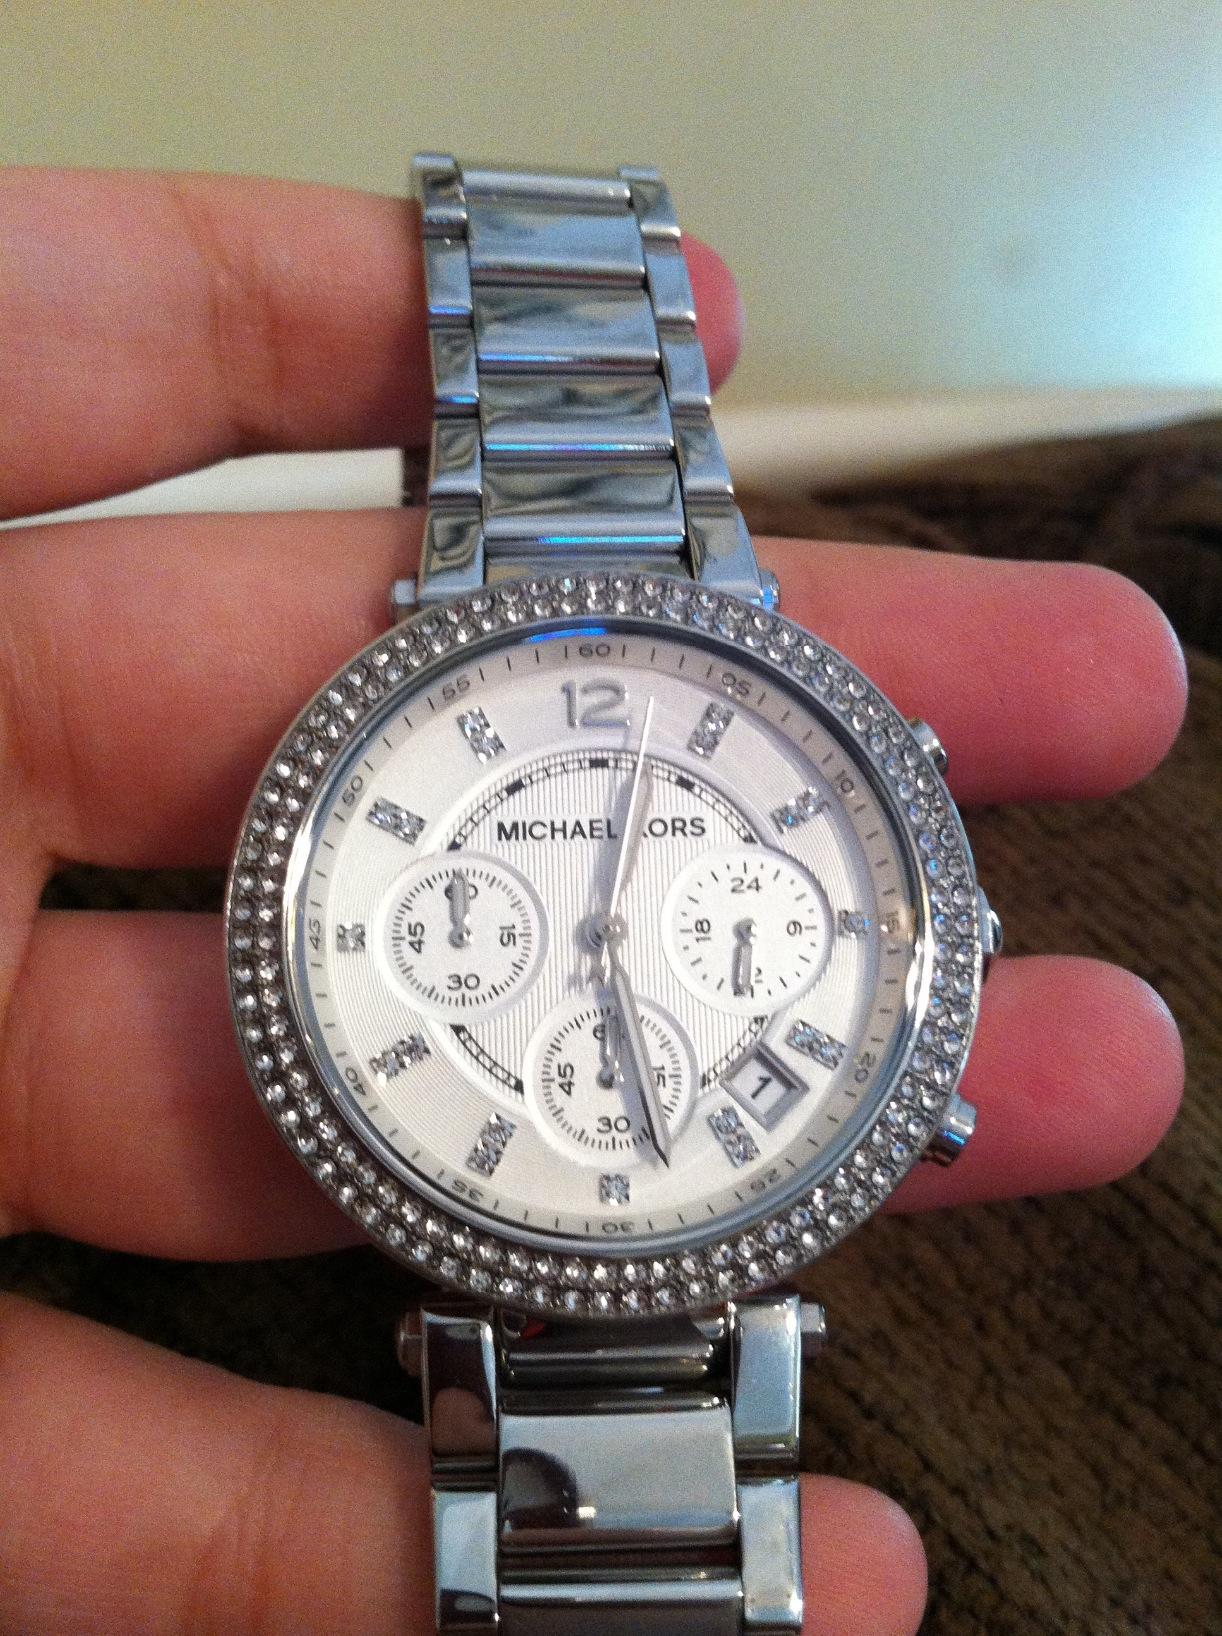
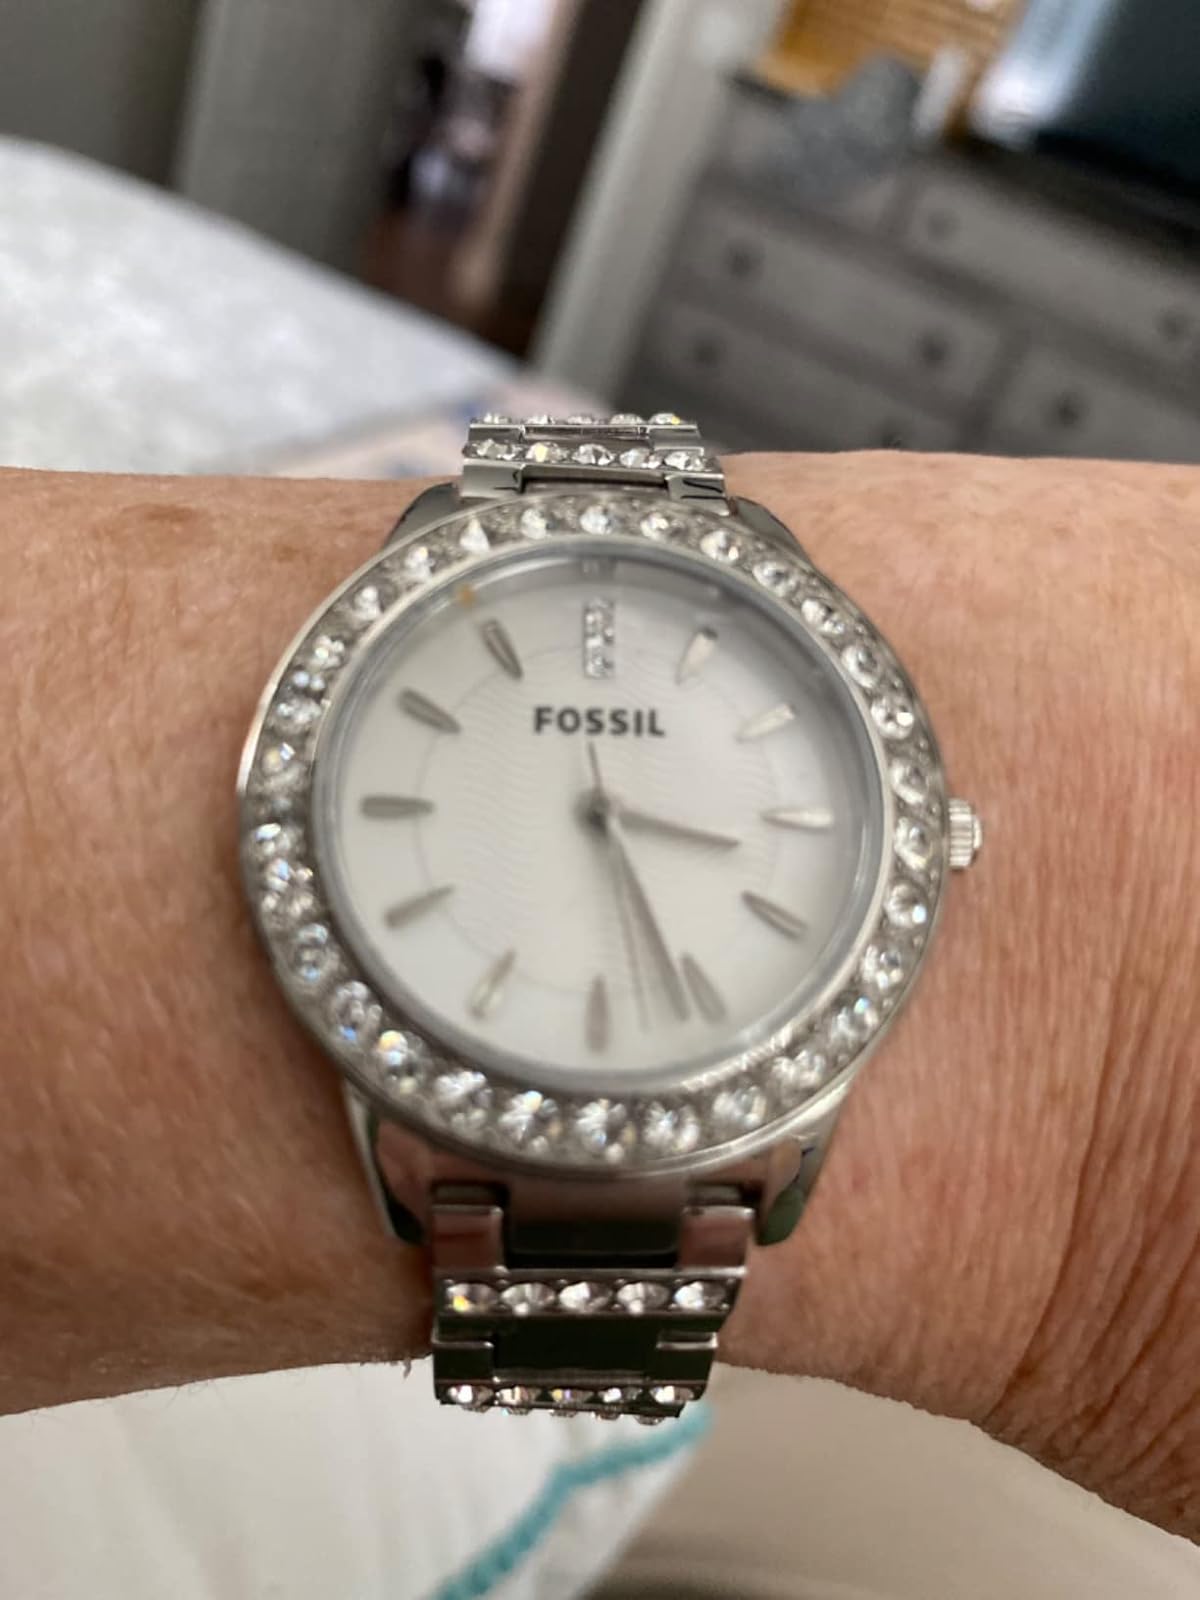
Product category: accessories_watch
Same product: no